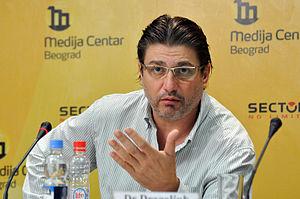
Rambo Amadeus né le 13 juin 1963 à Kotor en Yougoslavie, est un auteur-compositeur-interprète monténégrin.